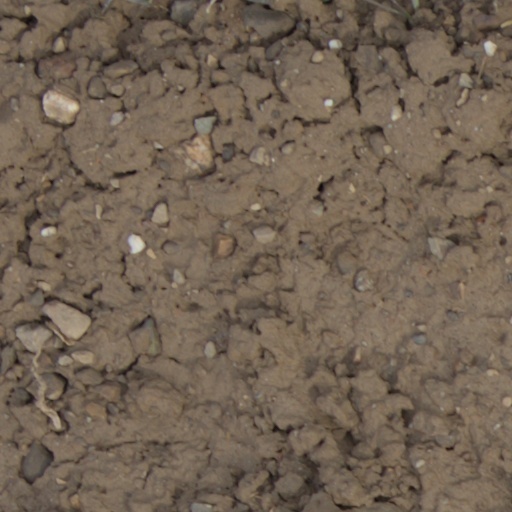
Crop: wheat